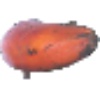
Label: Banana Red 1